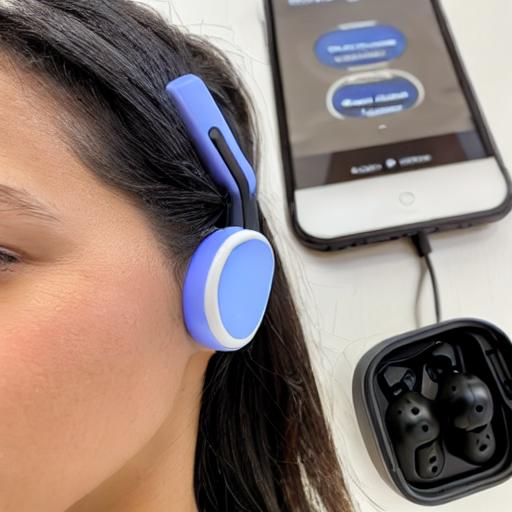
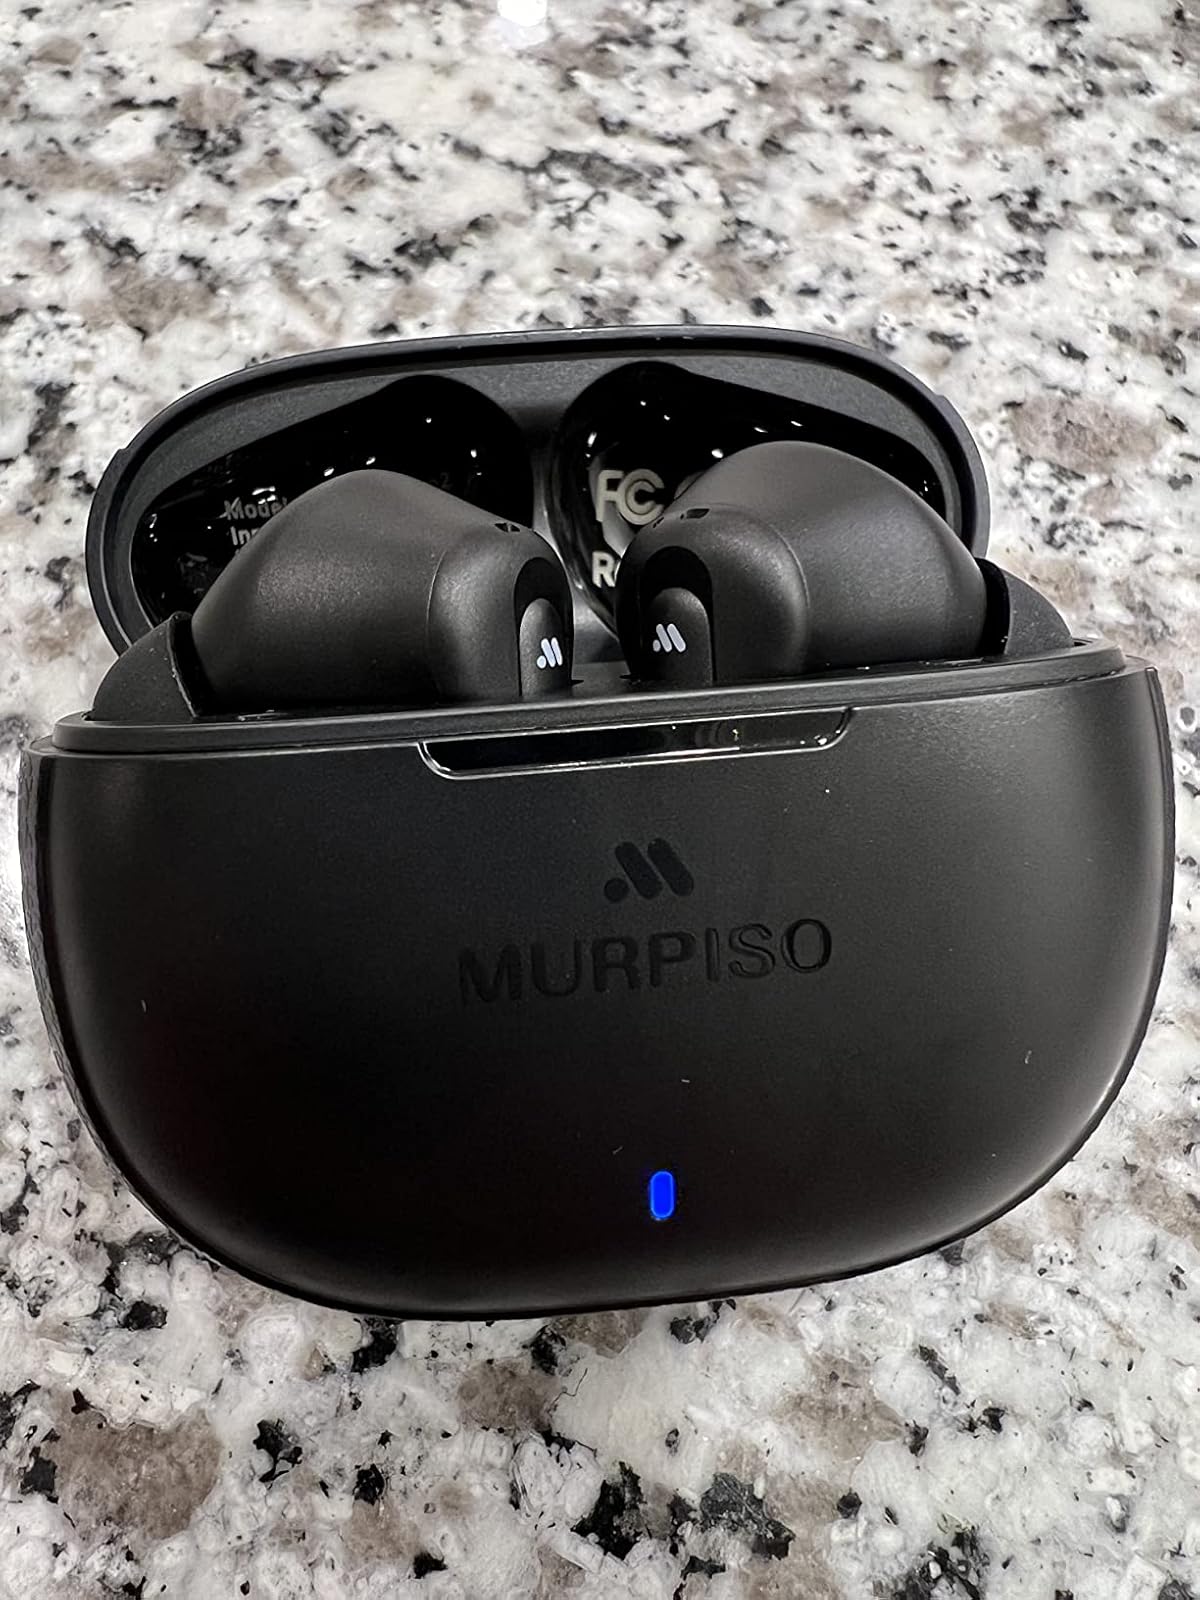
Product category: earbuds
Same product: no